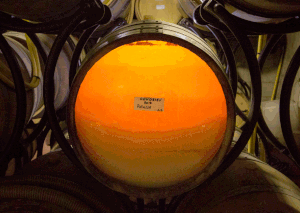
Tonneau de vin pendant un bâtonnage des lies par rotation.
En œnologie, le bâtonnage est l'action de remettre en suspension les lies dans un vin.